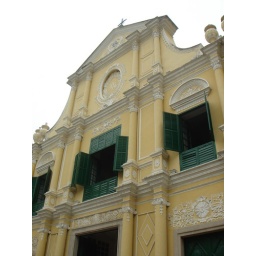
windows in green